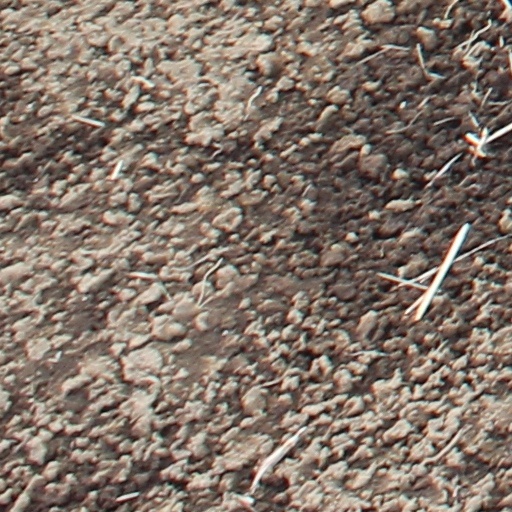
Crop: wheat